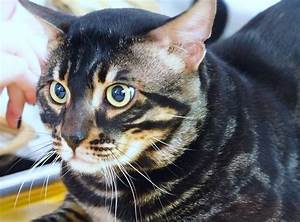
Label: gatto